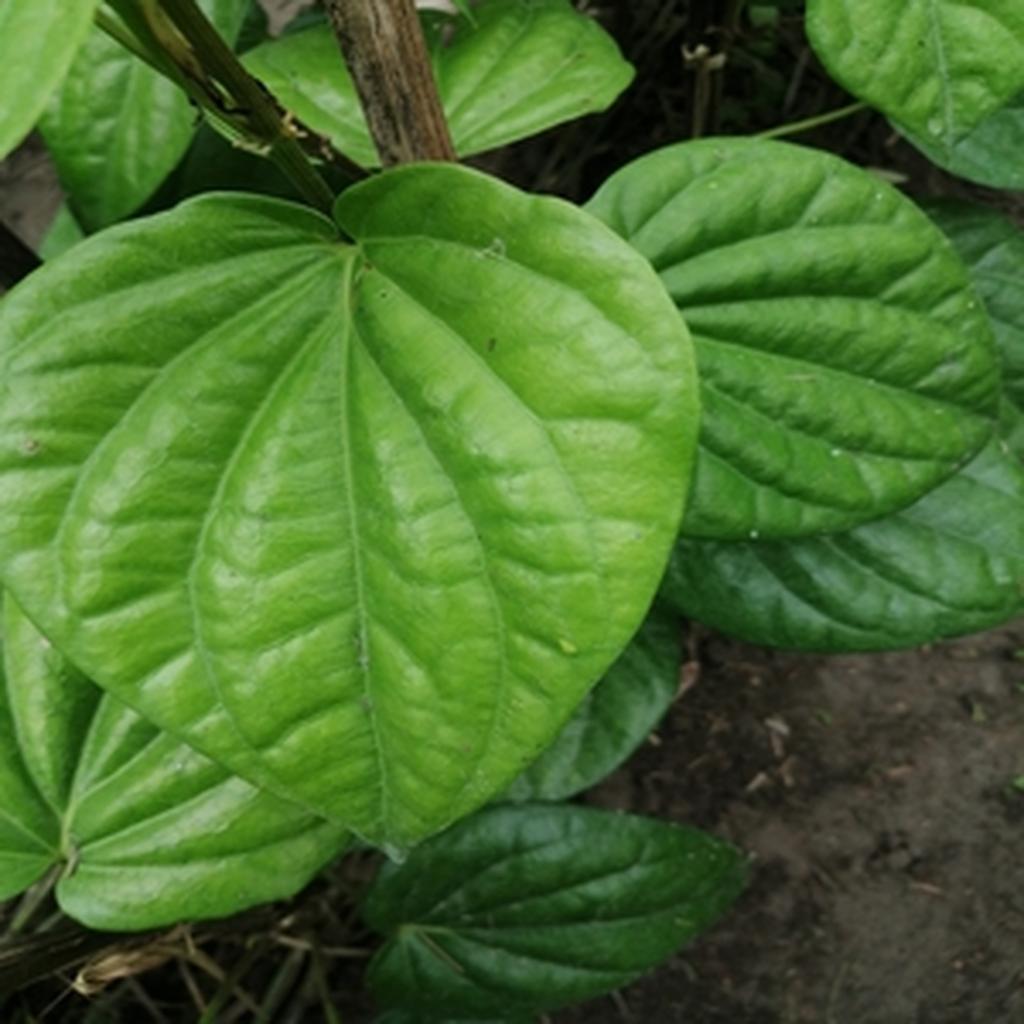
Label: Healthy_Leaf